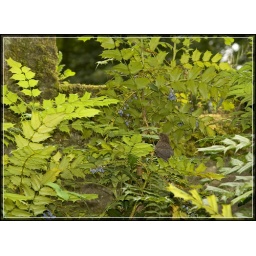
A young blackbird sitting in a mahonia shrub eyeing-up the blue berries